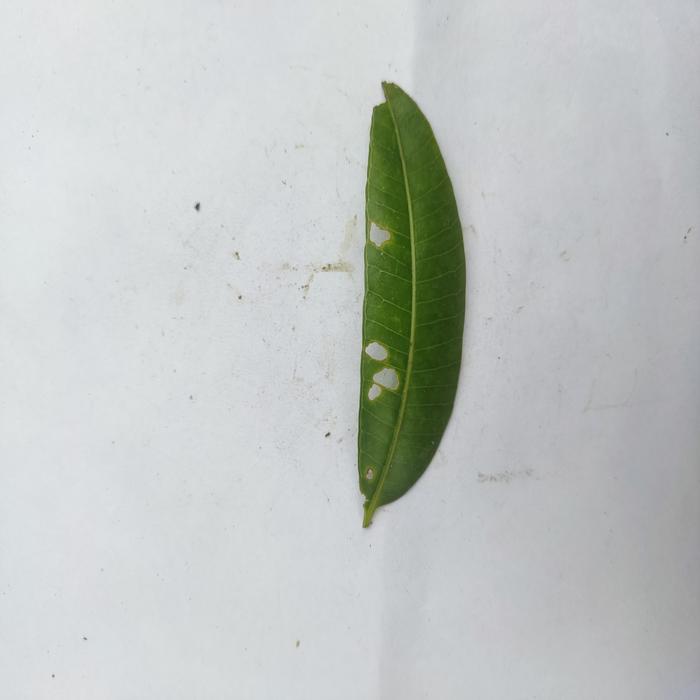
Crop: Hog Plum
Leaf condition: Anthracnose